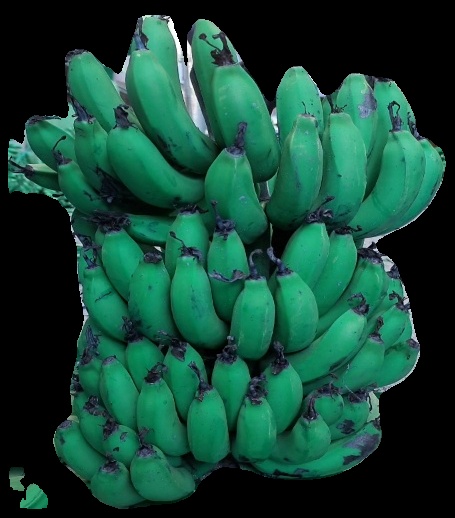
Variety: pachbale
Grade: grade2